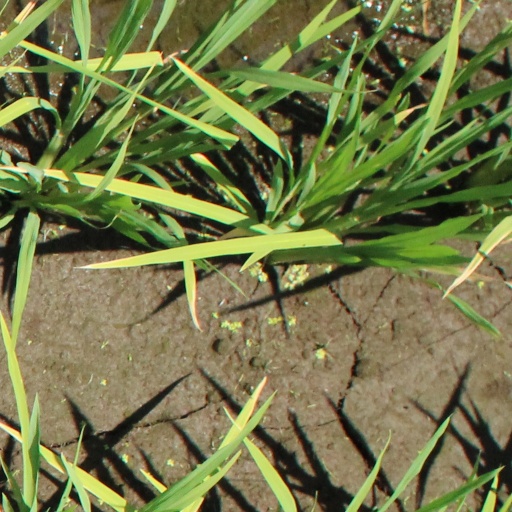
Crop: rice